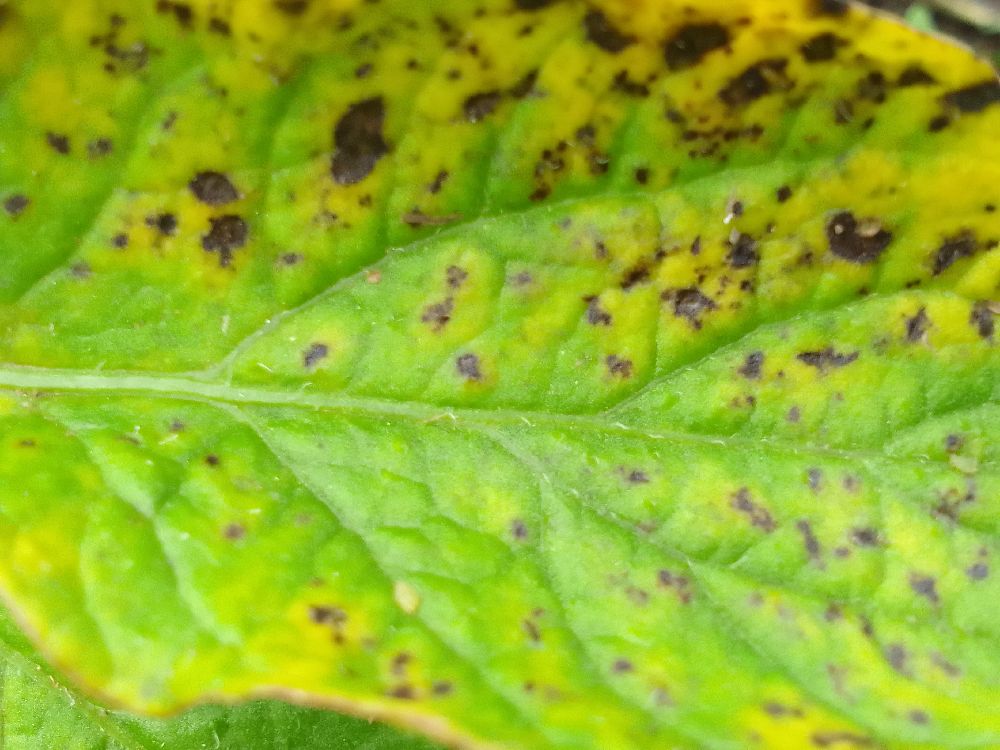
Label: Early blight